Orange Order

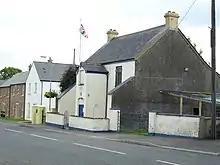
Stoneyford Orange Hall in County Antrim

The Order has been prominent in commemorating Ulster's war dead, particularly Orangemen and particularly those who died in the Battle of the Somme (1916) during World War I. There are many parades on and around 1 July in commemoration of the Somme, although the war memorial aspect is more obvious in some parades than others. There are several memorial lodges, and a number of banners which depict the Battle of the Somme, war memorials, or other commemorative images. In the grounds of the Ulster Tower Thiepval, which commemorates the men of the Ulster Division who died in the Battle of the Somme, a smaller monument pays homage to the Orangemen who died in the war.